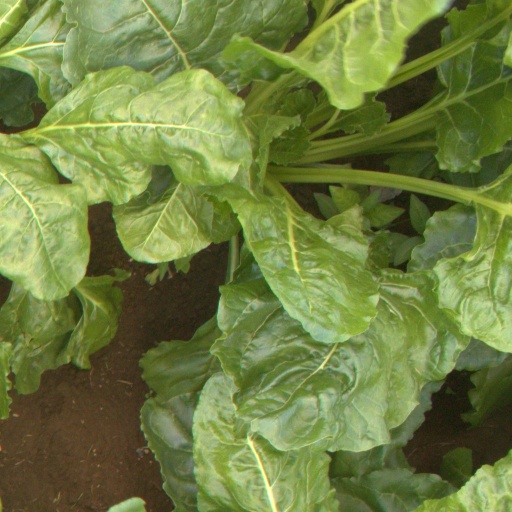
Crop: sugar beet